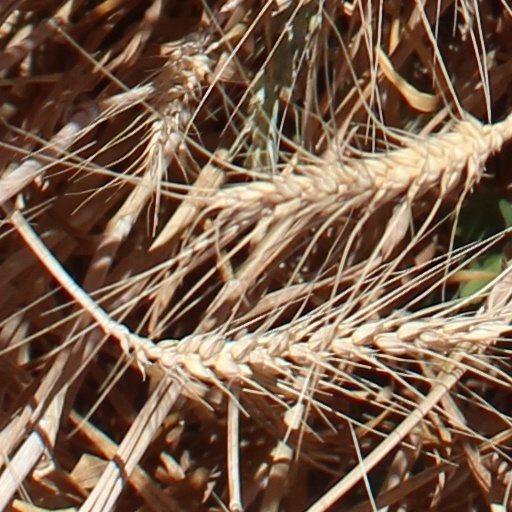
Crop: wheat